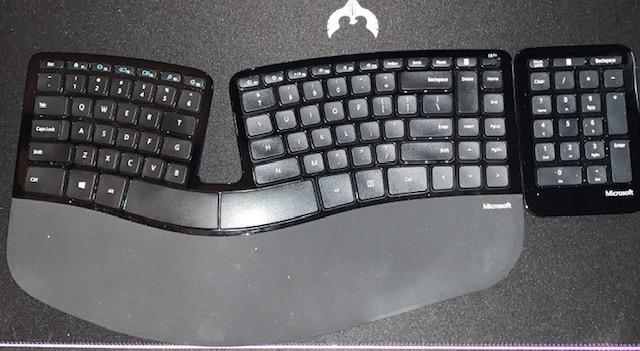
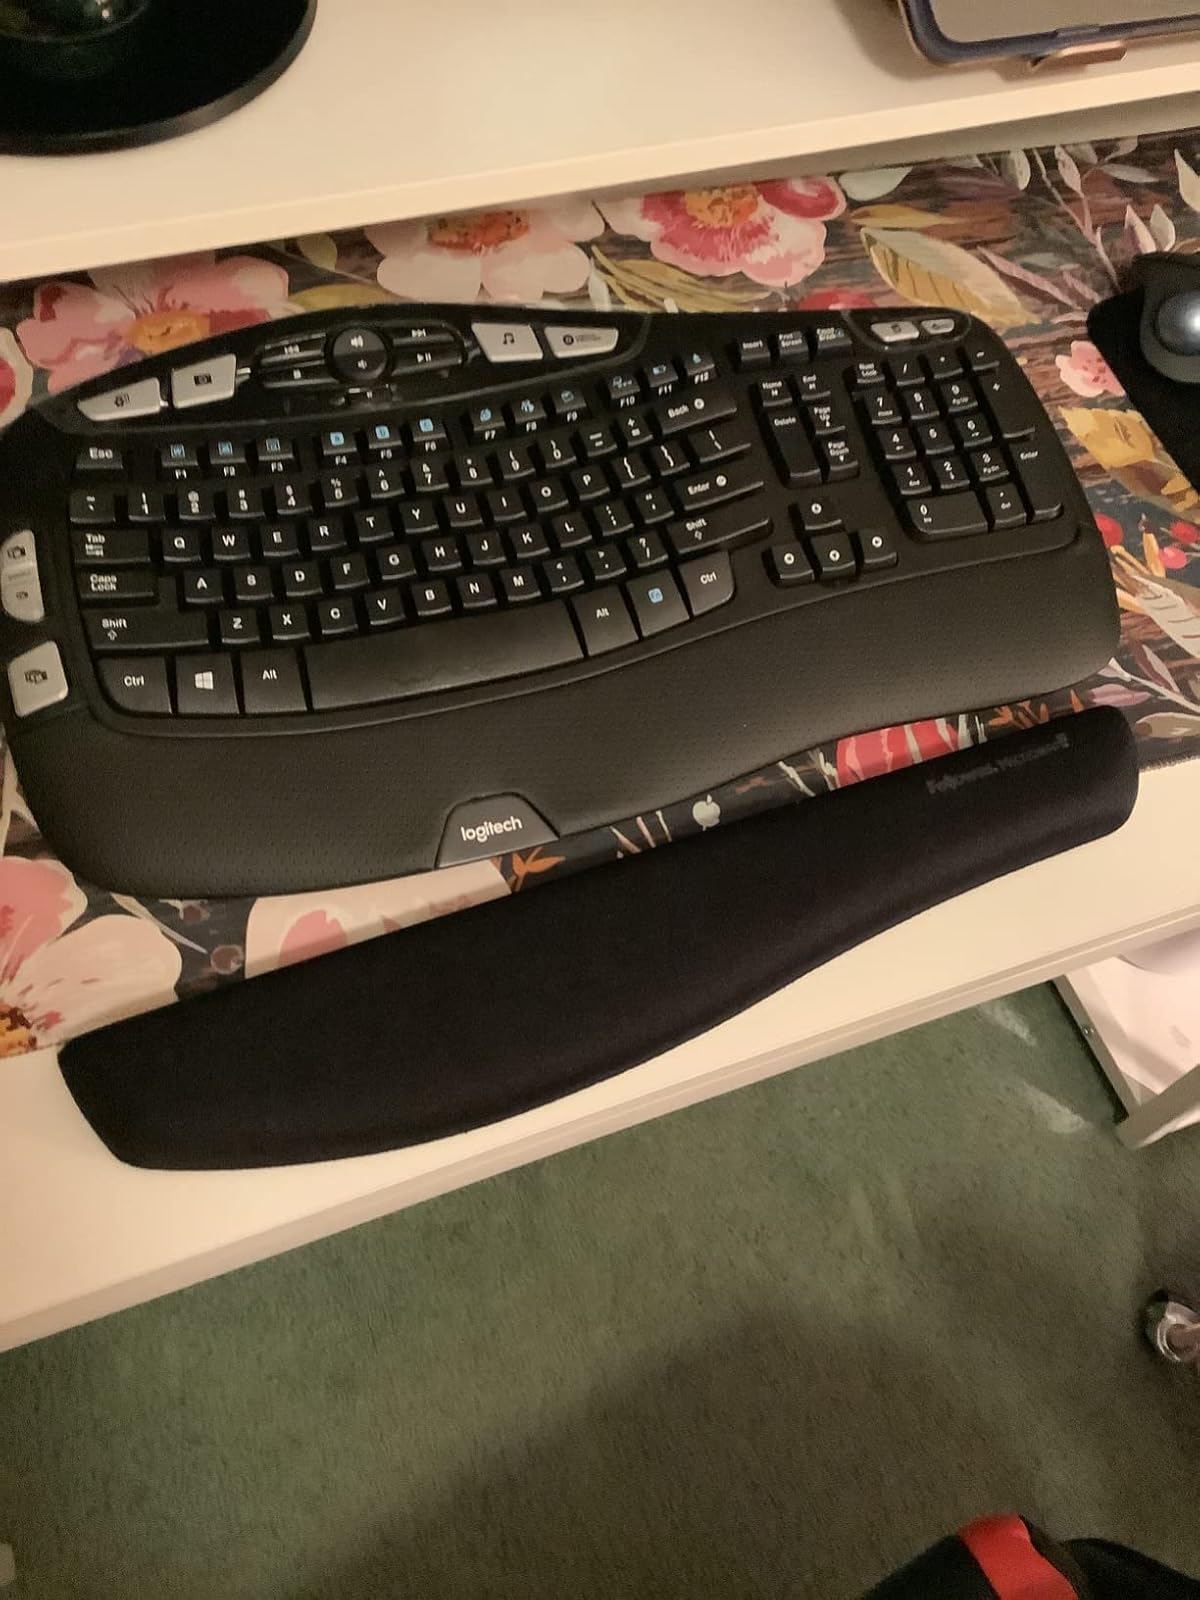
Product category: keyboard
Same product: no